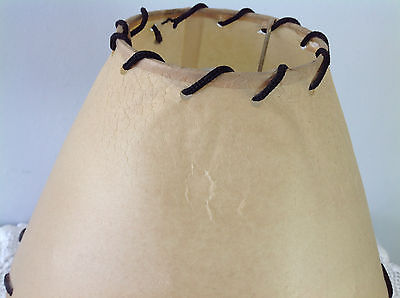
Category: lamp